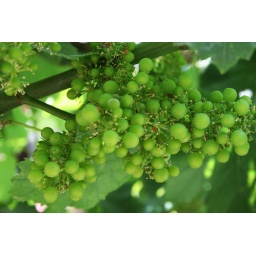
tender young grapes seen in the beautiful grounds of Sunset Magazine kitchen gardens in Menlo Park on the annual Celebration Weekend.